Health in Mongolia

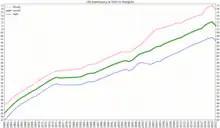
Life expectancy in Mongolia

Modern Mongolia inherited a relatively good healthcare system from its socialist period. A World Bank report from 2007 notes "despite its low per capita income, Mongolia has relatively strong health indicators; a reflection of the important health gains achieved during the socialist period." On average Mongolia's infant mortality rate is less than half of that of similarly economically developed countries, its under-five mortality rate and life expectancy are all better on average than other nations with similar GDP per capita.